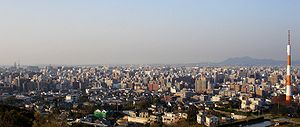
Fukuoka
Fukuoka
Fukuoka er by i den vestlige del af Japan. Byen er beliggende på nordsiden af øen Kyushu, er hovedbyen i Fukuoka præfektur og har 1.380.790 indbyggere.